Bhopal

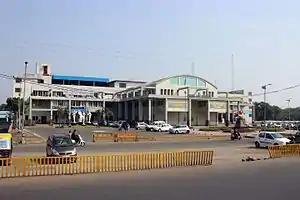
Kushabhau Thakre ISBT Bhopal

Nominal GDP of Bhopal District was ₹44,175 crores for the year 2020–21 with a per-capita GDP of ₹1,40,729 as per the Directorate of Economics and Statistics (Madhya Pradesh).